Severn Barrage

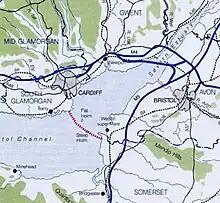
Proposed location of Bondi Committee Barrage

After just such a deterioration (due to the Iranian Revolution and 1979 energy crisis) the plans were reinvestigated by the "Severn Barrage Committee" in 1981. This committee was known as the "Bondi Committee" (after Professor Sir Hermann Bondi). The committee investigated 6 possible barrage locations, from English Stones at the top of the estuary, down to a location largely at sea in the Bristol Channel between Lynmouth in North Devon and Porthcawl in South Wales. It produced a major energy paper, which recommended a long barrage of concrete powerhouse between Brean Down and Lavernock Point, sluice and plain caissons together with sand and rock-fill embankments. It would have generated 7,200 MW on the flow of the tides (the largest barrage considered could have produced double that power output). This set of plans was strongly built on a few years later by the Severn Tidal Power Group.